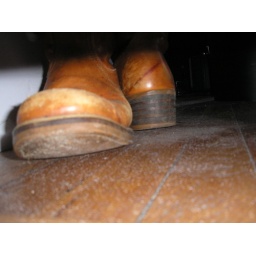
My roommate's boots again from under his bedroom door